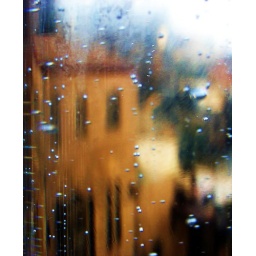
by glass with sparkling water